Ghalib

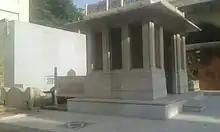
Side view of Mazar-e-Ghalib

This couplet has two meanings. On one hand, he says that there is loneliness all over the place, which is quite scary and makes him want to return to his secure and cosy home. On the other hand, a second meaning can be taken from this: there is this loneliness which resembles my home. My home is also a deserted place just like this one. That duality is something which Ghalib thrives on.